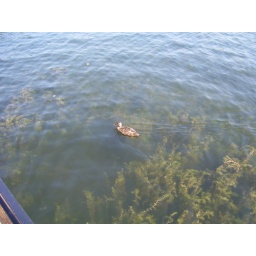
a duck in the water